Silk Stocking Sal

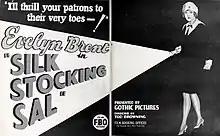
Advertisement

Silk Stocking Sal is a 1924 American drama film directed by Tod Browning and starring Evelyn Brent.